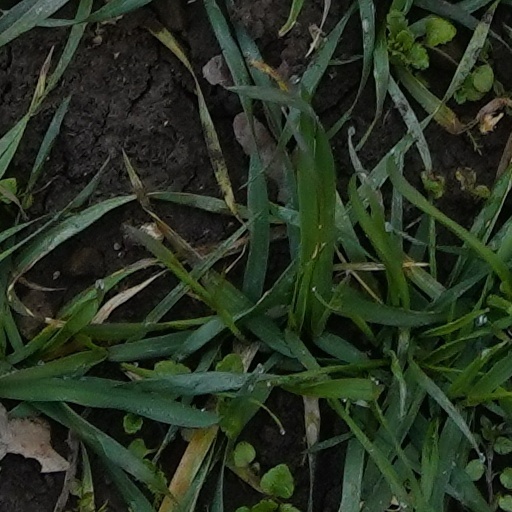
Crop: wheat